Lindenwood Lions

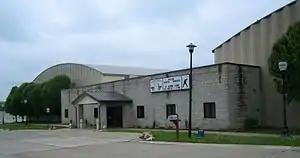
Lindenwood University Ice Arena

Before relocating to the newly built Centene Community Ice Center, Lindenwood was the only university in the state of Missouri that owned its own ice arena. The ice arena is located in nearby Wentzville, Missouri and was the home of both men's and women's ice hockey programs along with the synchronized skating team. The arena has been host to such events as the ACHA Women's Division I National Championships, and has also hosted the State Games of America's figure skating. The facility features two NHL-size (85' × 200') rinks, each with a capacity of 750 spectators. The ice arena is open year-round for public skating sessions, birthday parties, group outings and local high school hockey programs.